Mane Maratakkide

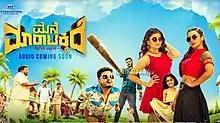

Mane Maratakkide is a 2019 Indian Kannada-language comedy horror film written and directed by Manju Swaraj. The film was produced by S. V. Babu under his banner SV Productions. It features Sadhu Kokila, Kuri Pratap, Chikkanna, Ravishankar Gowda and Sruthi Hariharan in the lead role. The music is handled by Abhimann Roy and the cinematography is by B. Suresh Babu. The film was released on 15 November 2019. The film is the official remake of 2017 Telugu film "Anando Brahma". This movie released two weeks before " Damayanthi", which was reported to be inspired by the same Telugu movie.